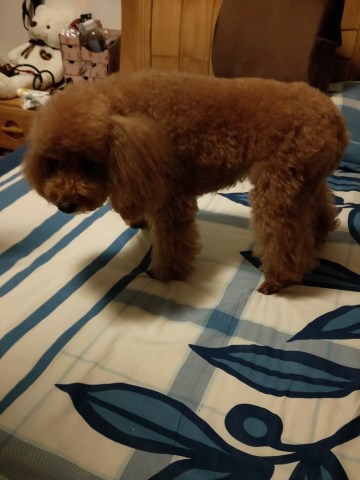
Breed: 7449-n000128-teddy